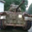
Label: tank